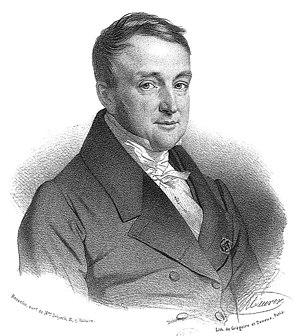
Montrésor est une commune française du département d'Indre-et-Loire en région Centre-Val de Loire.
Jacques-Joseph Moreau dit Moreau de Tours, né le 3 juin 1804 à Montrésor et mort le 26 juin 1884 à Paris, est un médecin et psychiatre français.